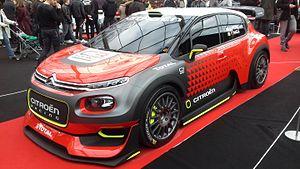
Citroën C3 WRC au Festival automobile international 2017